Indians in France

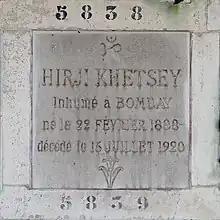
Hindu grave in the columbarium of Père Lachaise

Indo-French people or Indians in France are residents from India in France, as well as people of Indian national origin. According to the Indian Ministry of External Affairs, there are an estimated 119,000 overseas Indians living in metropolitan France, in addition to 367,379 in the French overseas departments and regions of Guadeloupe, Réunion, Martinique and French Guiana.